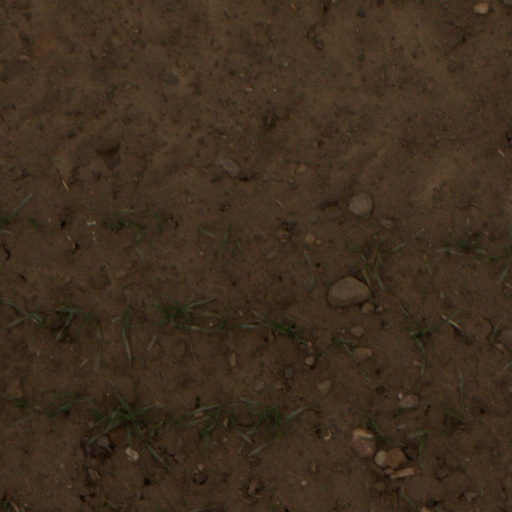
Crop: wheat